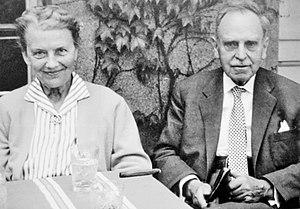
Otto Hahn, est un chimiste allemand lauréat du prix Nobel de chimie de 1944 pour la découverte de la fission nucléaire. Il est considéré comme le « père de la chimie nucléaire ».